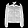
Label: Coat